Turukhan

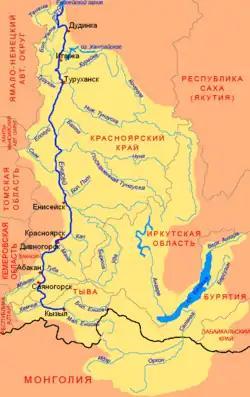
The river enters the Yenisey near Туруханск near the top of the map

The Turukhan is a river in northern Krasnoyarsk Krai in Russia. It is a southeast-flowing left tributary of the Yenisey. The river is long. The area of its basin is . The Turukhan freezes up in October and stays under the ice until late May or the first half of June. Its main tributaries are the Usomchik, Bolshaya Bludnaya, Verkhnyaya Baikha and Nizhnyaya Baikha from the right and Makovskaya from the left. Its mouth is downstream from Turukhansk, where the Lower Tunguska joins the Yenisei. The river is navigable for about from its mouth to the settlement of Yanov Stan. It was part of the canoe route from the Gulf of Ob – Taz – Turukhan – Yenisey – Nizhnyaya Tunguska – Yakutsk (see Siberian River Routes). The uncompleted Salekhard–Igarka Railway from the Ob to the Yenisey was planned to cross the Turukhan at Yanov Stan.